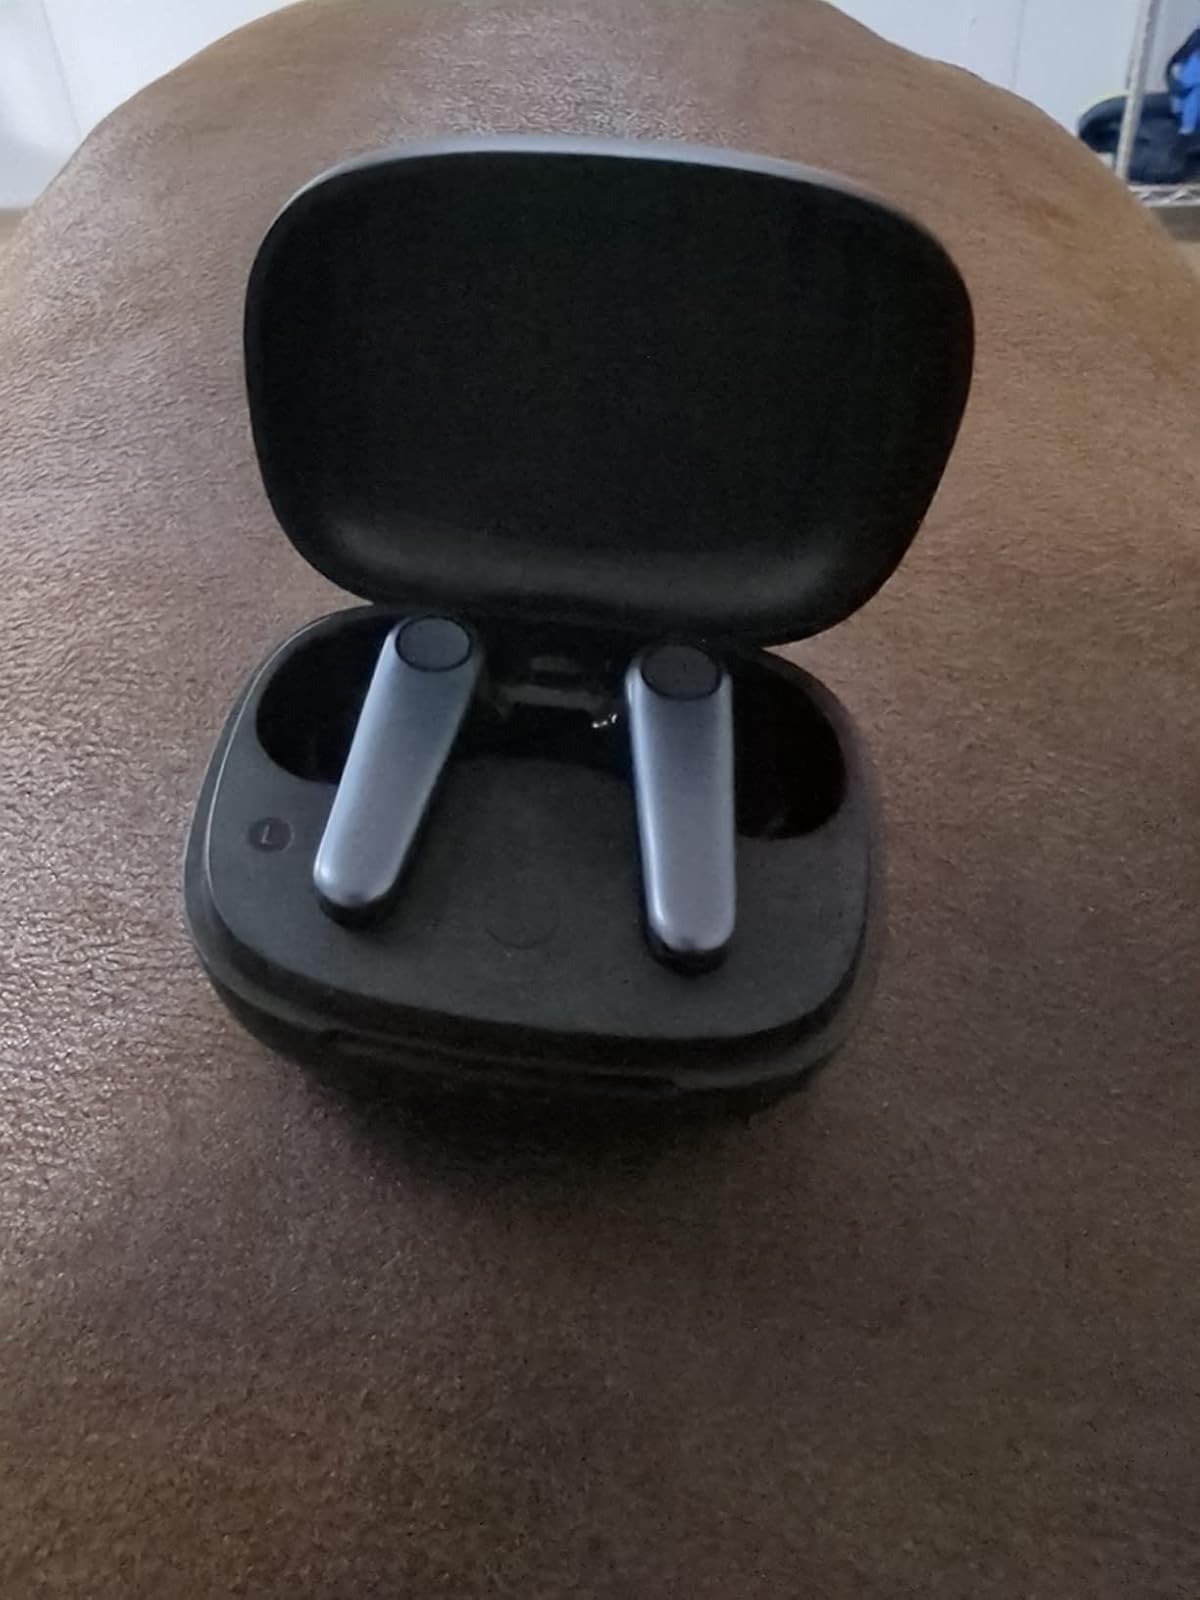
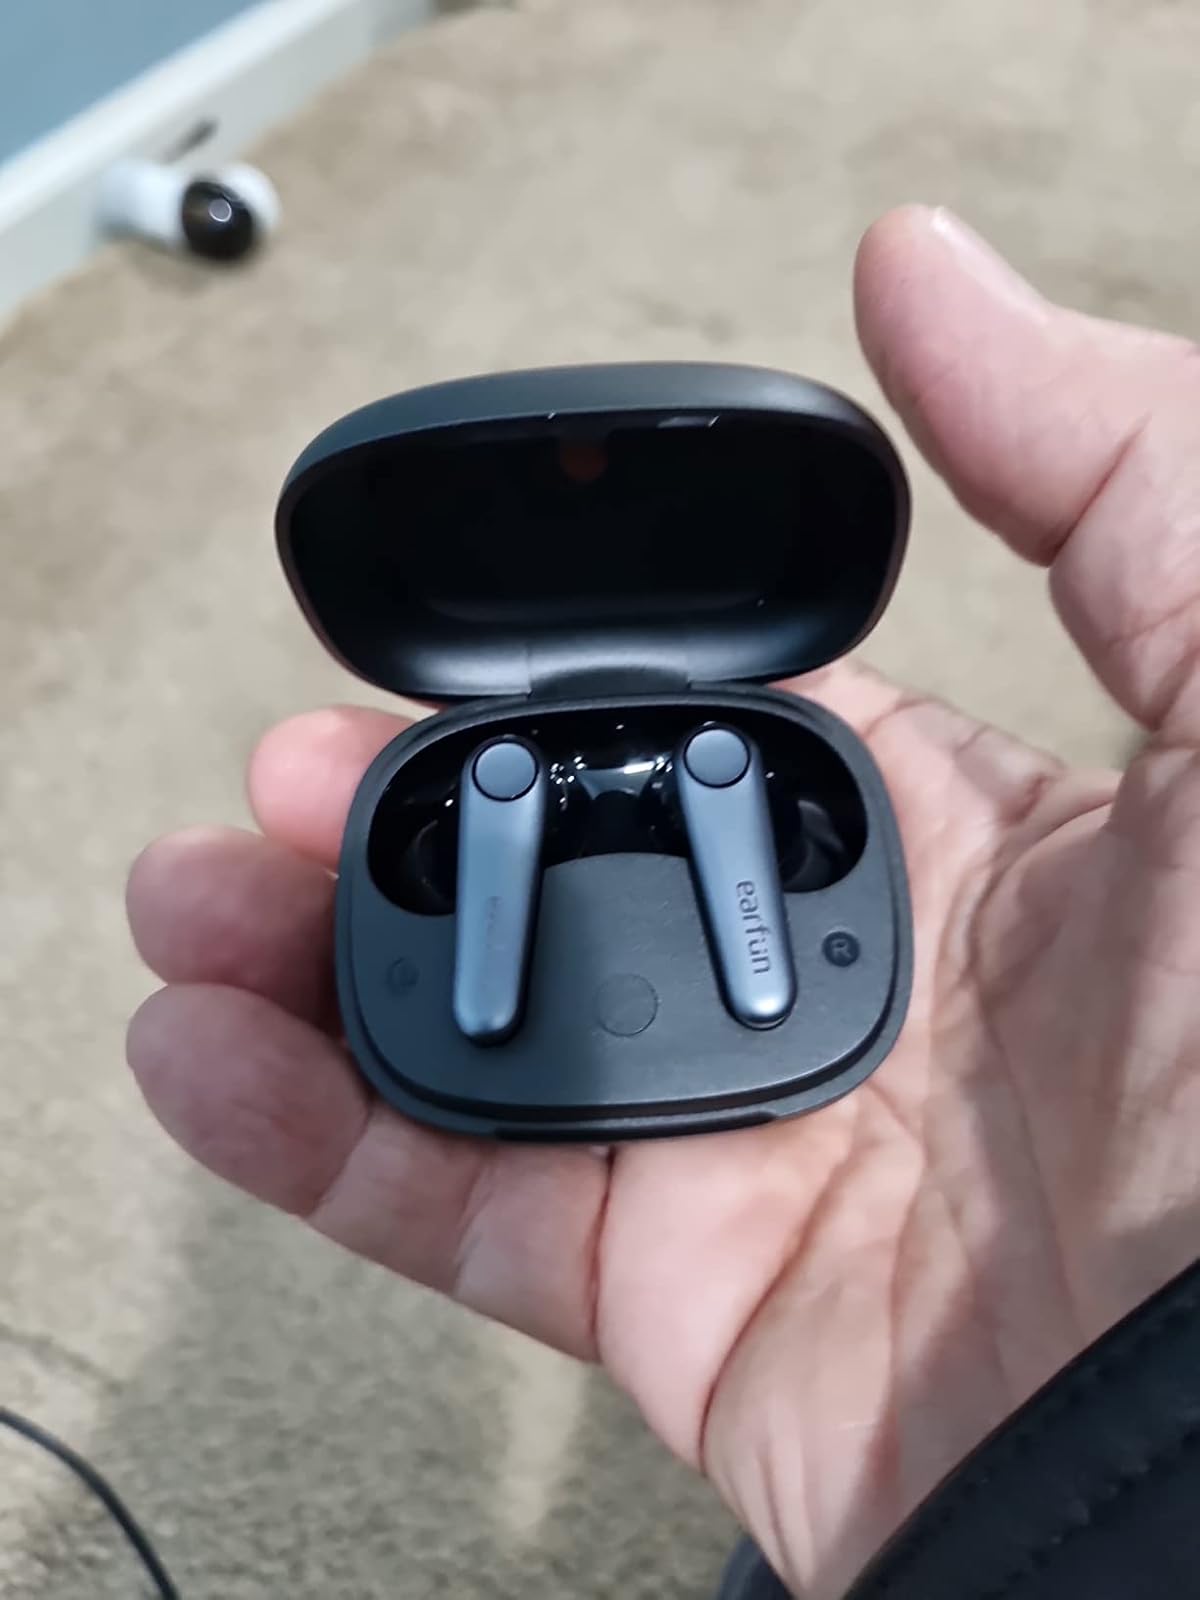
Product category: earbuds
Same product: yes